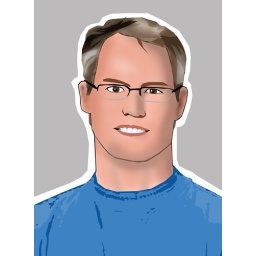
man in blue clothes cartoon